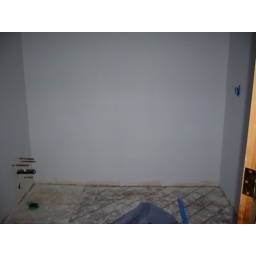
The tile floor goes in next week and then the walls get painted.